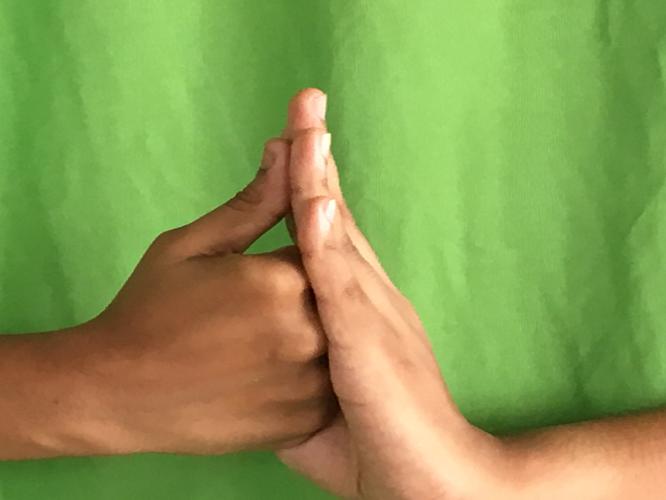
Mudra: Shanka
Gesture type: double_hand